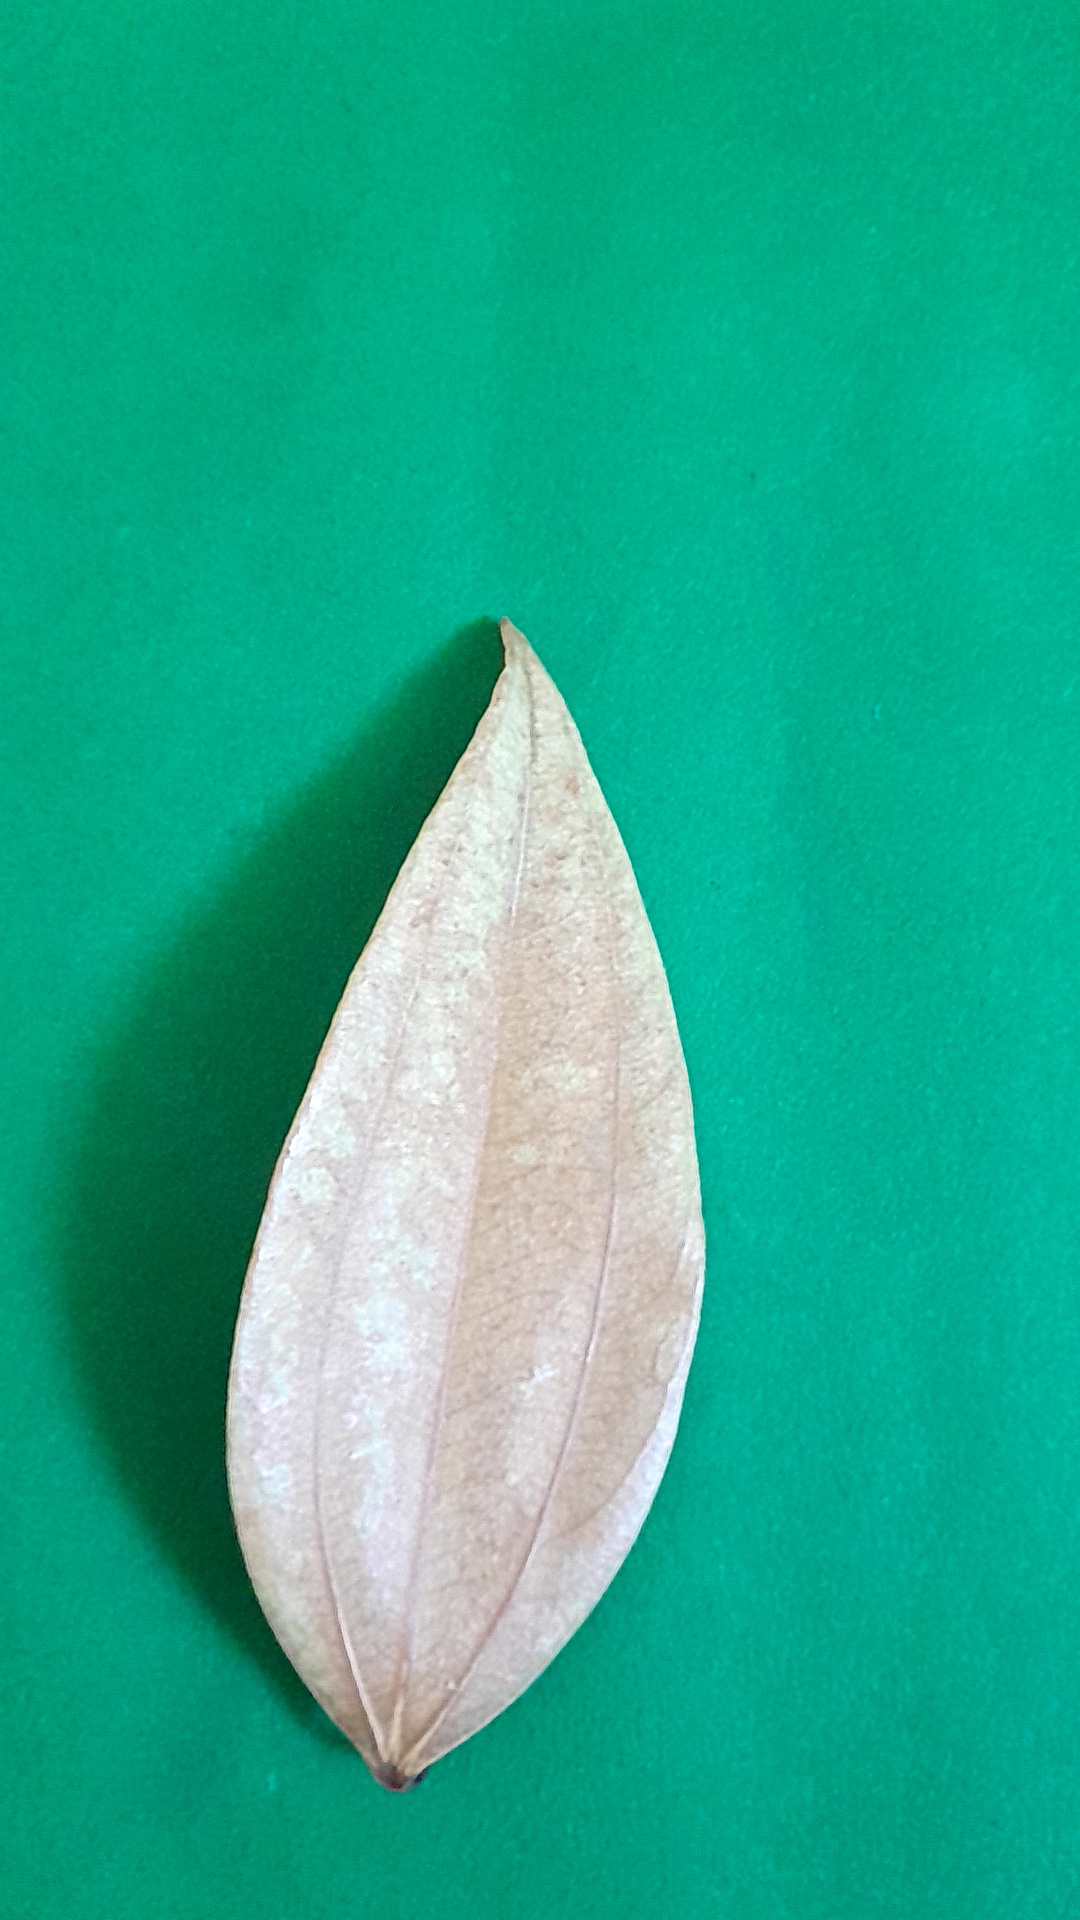
Label: Dry Leaf